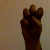
The image shows a hand gesture representing the letter 'E' in Indian Sign Language.